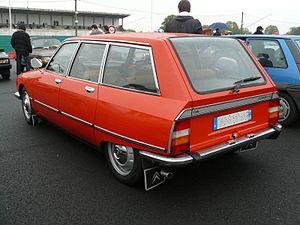
Photo prise en avril 2012 à Montlhery
La Citroën GS / GSA est une voiture fabriquée par le constructeur automobile français Citroën à 2,5 millions d'exemplaires, de 1970 à 1986, dans l'usine de Rennes-La Janais. Il s'agit de la voiture la plus vendue par Citroën après la 2 CV et l'AX. Le nom GS provient de son nom d'étude, « projet G », devant être décliné en version moteur 4-cylindres à plat type GX et moteur rotatif type GZ. Elle a remporté le trophée européen de la voiture de l'année en 1971.